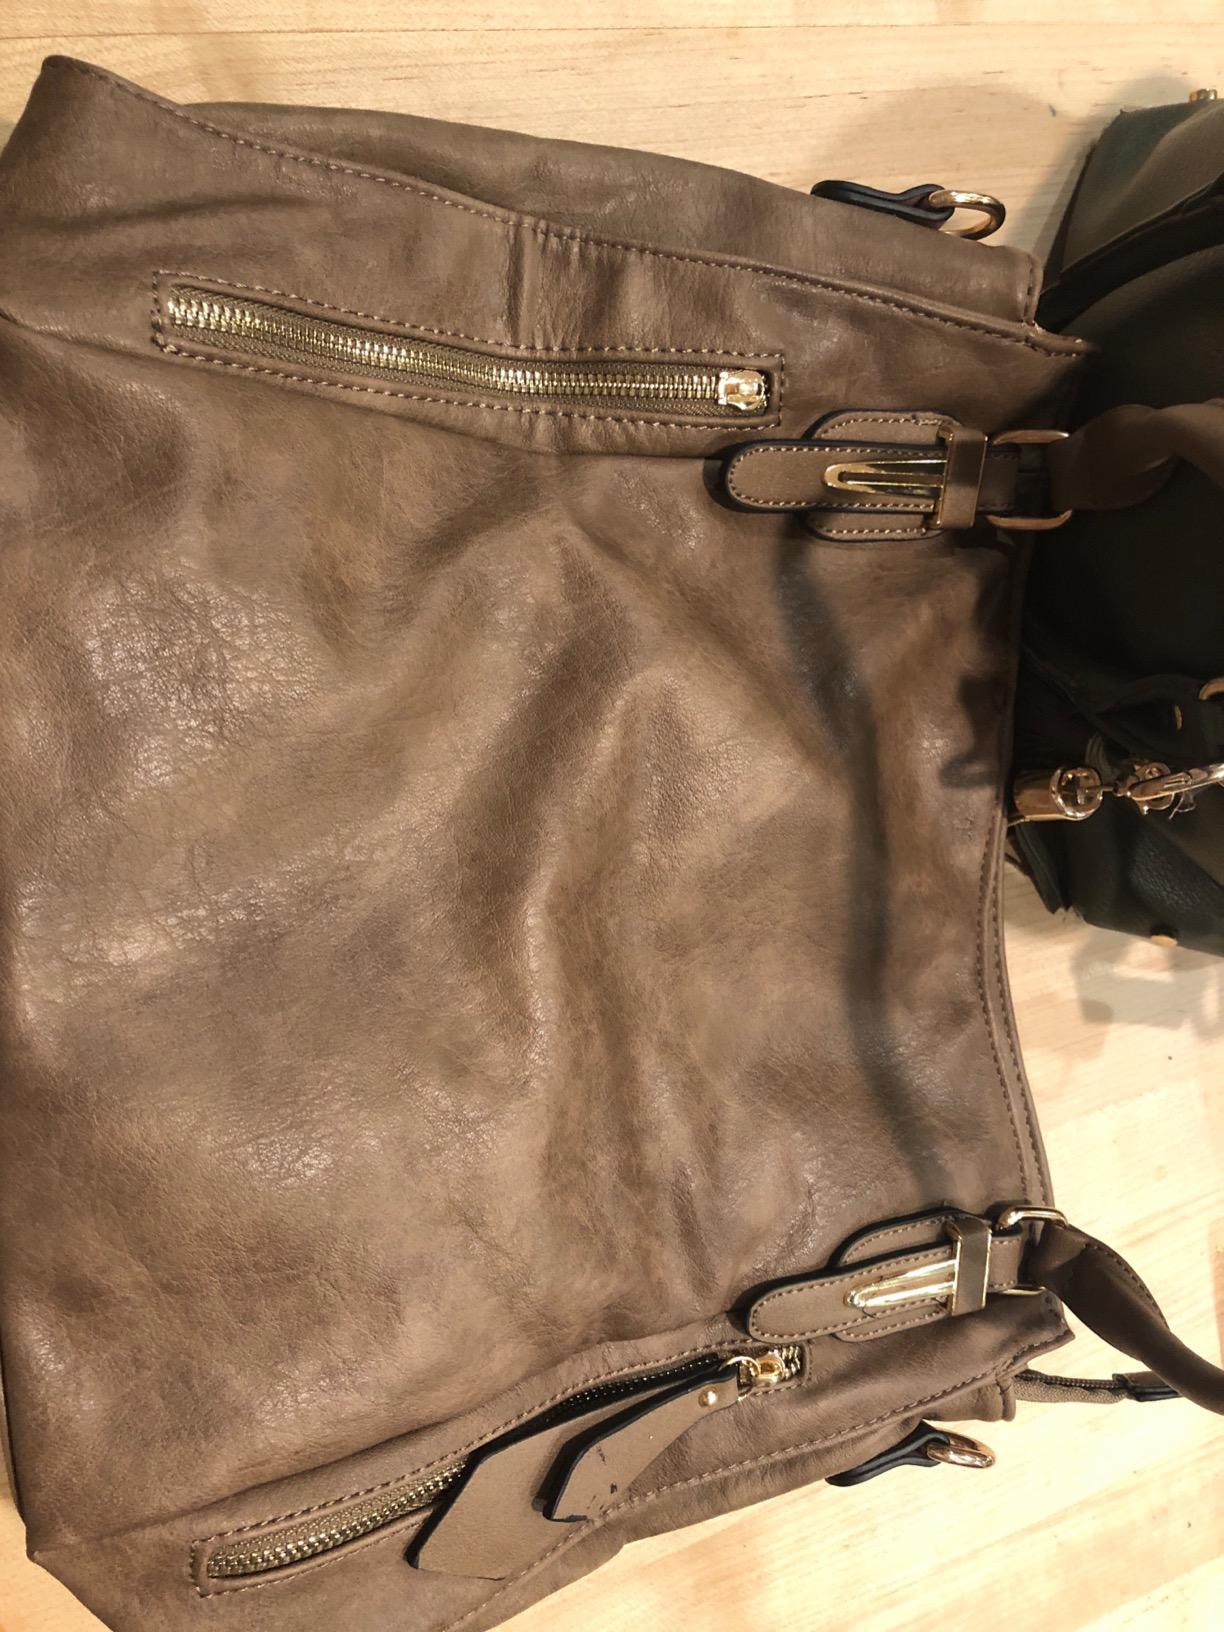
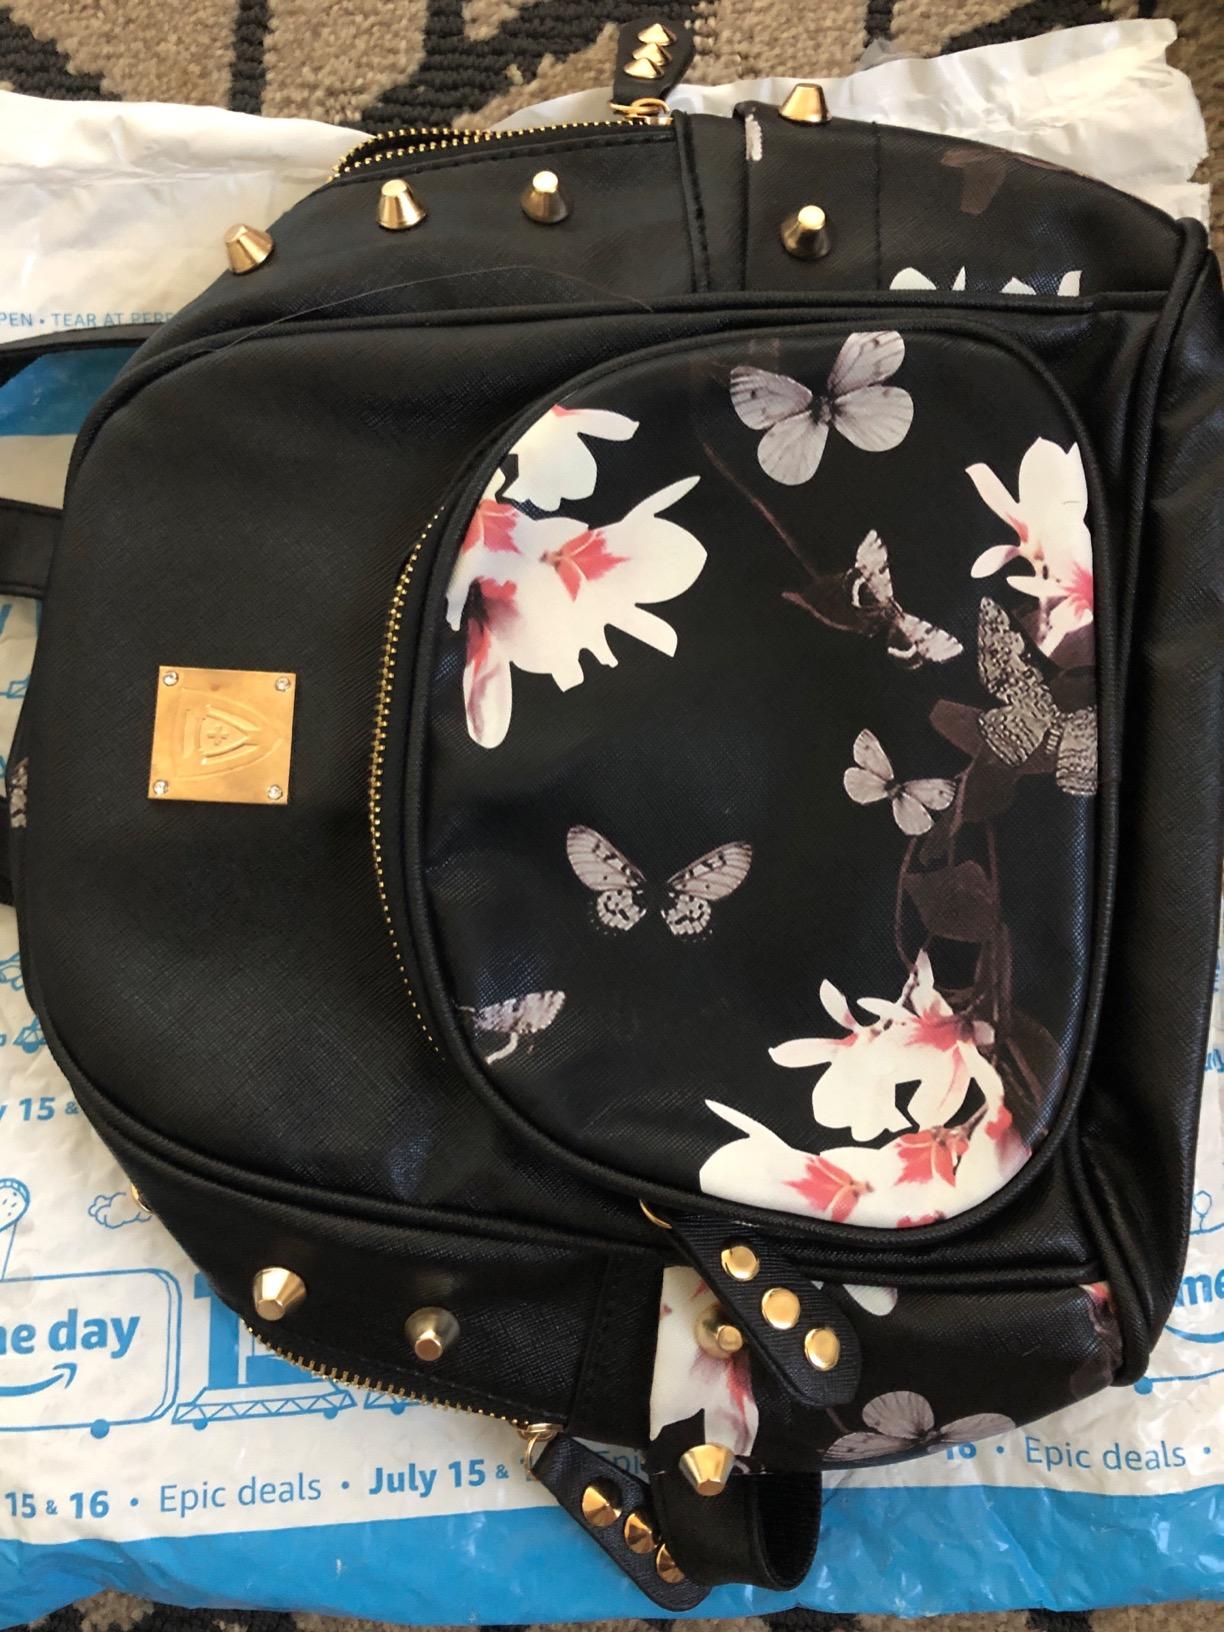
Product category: accessories_handbag
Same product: no